Wikimedia censorship in mainland China

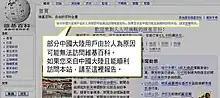
A screenshot showing a notice of the Chinese Wikipedia reading "部分中國大陸用戶由於人為原因可能無法訪問維基百科。如果您來自中國大陸且能順利訪問本站，請至這裡報告。".

On November 9, 2006, many users reported that the Chinese Wikipedia had been unblocked, which was the first time the Chinese mainland could re-access it since the blockade lasted for over a year on October 19, 2005.